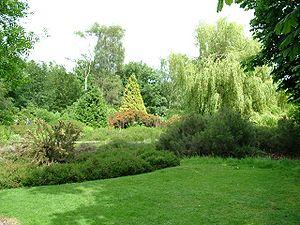
Sherlock Holmes : Jeu d'ombres ou Sherlock Holmes : Le Jeu des ombres au Québec est un film anglo-américain réalisé par Guy Ritchie, sorti en 2011. Inspiré des personnages créés par Sir Arthur Conan Doyle, il fait suite à Sherlock Holmes sorti en 2009, avec Robert Downey Jr. et Jude Law dans les rôles principaux.